Air Traffic Organization

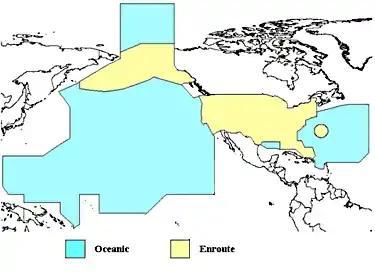
The FAA provides air traffic control services over US territory as well as over international waters where it has been delegated such authority by the ICAO. This map depicts overflight fee regions. The yellow regions are where the U.S. provides "enroute" ATC services over what is mostly land territory, excluding Hawaii and some island territories but including most of the Bering Sea as well as Bermuda and The Bahamas (sovereign countries, where the FAA provides high-altitude ATC service). The blue regions are where the US provides "oceanic" ATC services over international waters (Hawaii, some US island territories, & some small, foreign island nations/territories where the US provides high-altitude ATC service are included in this region).

The Air Traffic Control System Command Center serves as the principal element of the Systems Operations Division of the Air Traffic Organization and is responsible for the real-time command, control, and oversight of the National Airspace System (NAS). It was first established in April of 1970 at FAA Headquarters. In 1994, it was moved to Herndon, Virginia. In 2011, it was relocated to the Vint Hill area of Northern Virginia near Warrenton, Virginia.